Maaßener Gaipel

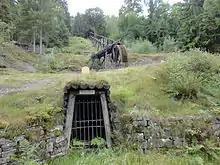
Replica of a mining wheel with flatrod system on the site of the old reversible water wheel

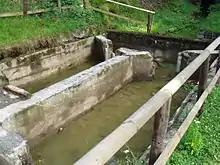
Sand trap behind the "Maaßener Wasserlauf". The portal can be seen in the background.

A 1918 postcard shows the original headframe building. The headframe was a simple, two-storey, wooden building with a shallow gable roof. From the roof projected a low, steel hoisting frame with a timber-framed cover above the sheaves, which redirected the hoisting cable from the reversible water wheel into the sloping shaft. In the face of the gable wall were openings for feeding the flatrods of the water wheel which ran down the slope. The mine railway emerged from the gateway at the side of the building.